Hungerford Bridge and Golden Jubilee Bridges

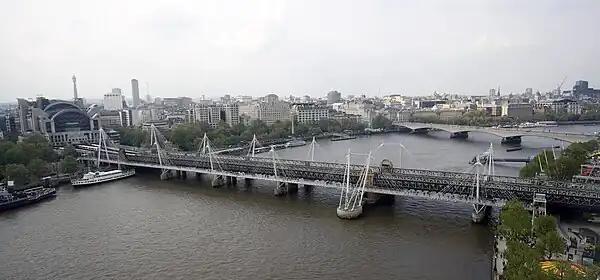
The Hungerford and Golden Jubilee bridges as seen from the London Eye, with Waterloo Bridge in the background

To compensate for the removal of the footbridge, walkways were added on each side, with the western one later being removed when the railway was widened. Another walkway was temporarily added in 1951 when an Army Bailey bridge was constructed for the Festival of Britain. In 1980 a temporary walkway was erected on the western side while the eastern railway bridge and walkway were refurbished. It is one of three bridges in London to carry pedestrians and rolling stock; the others being Fulham Railway Bridge and Barnes Bridge.